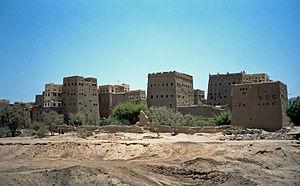
Sa'dah, Yémen
Cet article dresse la liste des villes du Yémen.
Le gouvernorat de Sa'dah, arabe : صعدة Ṣa'da, est une des subdivisions du Yémen, situé au nord-ouest du pays, à la frontière de l'Arabie saoudite. La capitale est Sa'dah. En février 2004, la population est estimée à 693 217 habitants, soit 3,5 % de la population totale du pays.
La guerre du Saada ou guerre du Sa'dah, débute en 2004 au sein du gouvernorat de Sa'dah au nord-ouest du pays. Elle est la conséquence du sentiment de marginalisation ressenti par la communauté chiite houthis, dirigée par son leader Abdul-Malik al-Houthi. Cette insurrection, soutenue par l'Iran, est à l'origine du coup d'État de 2015 ayant visé le président Abdrabbo Mansour Hadi, élu à la place du président Ali Abdallah Saleh. Ce dernier avait été également renversé à la suite de la révolution yéménite en 2011.
Sa'dah est la capitale du gouvernorat de Sa'dah, au nord-ouest du Yémen. Elle est située à une altitude d'environ 1 800 mètres. Sa population en 2004 était estimée à 51 870 habitants.